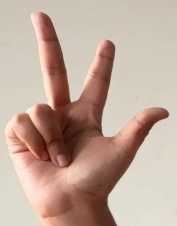
ASL sign: 3